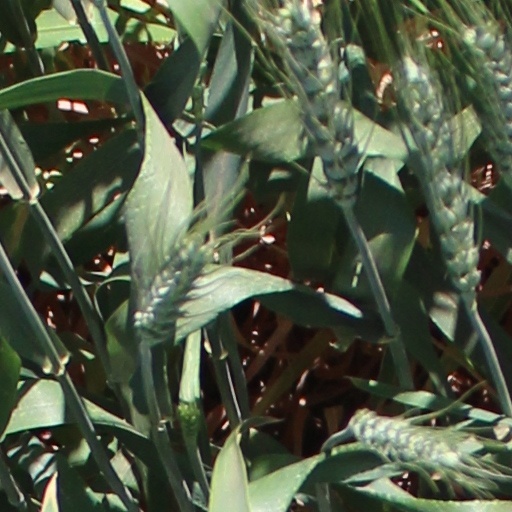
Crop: wheat